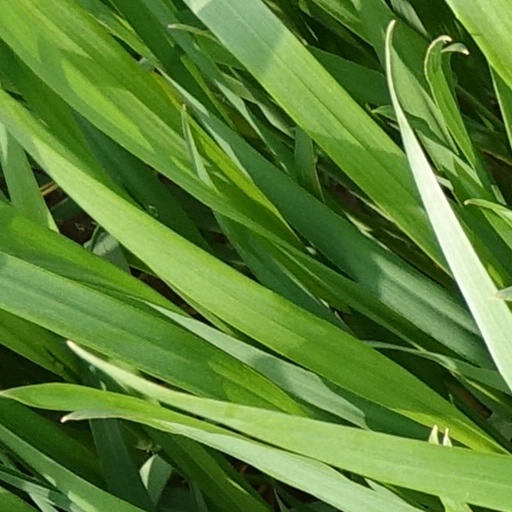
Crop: wheat